St. Louis Symphony Orchestra

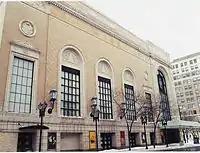
Powell Hall home of the St. Louis Symphony

The St. Louis Symphony Orchestra (SLSO) is an American symphony orchestra based in St. Louis, Missouri. Founded in 1880 by Joseph Otten as the St. Louis Choral Society, the St. Louis Symphony Orchestra is the second-oldest professional symphony orchestra in the United States, preceded only by the New York Philharmonic. Its principal concert venue is Powell Hall, located in midtown St. Louis.